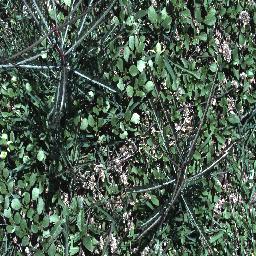
Label: parkinsonia